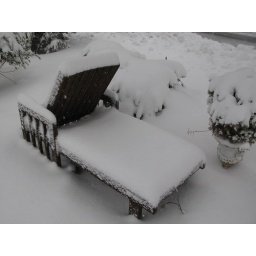
Dreaming of a lounge chair on a sunny and warm beach in Miami